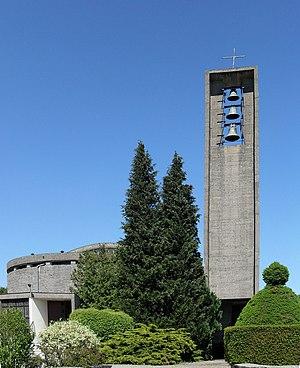
L'église Notre-Dame de l'Assomption à Suarce
Suarce est une commune française située dans le département du Territoire de Belfort en région Bourgogne-Franche-Comté. Ses habitants sont appelés les Suarçais.